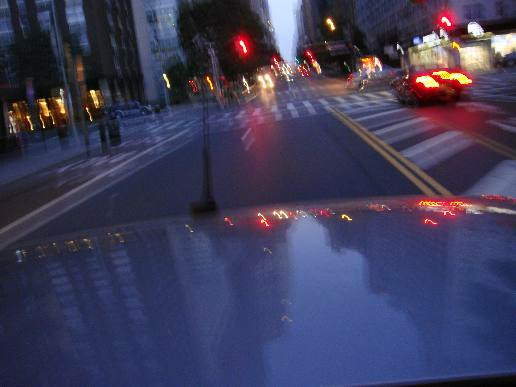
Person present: No